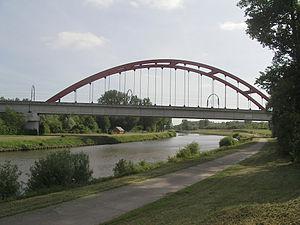
Viaduc du TGV à Antoing (Belgique)
Le Viaduc d'Antoing est un pont ferroviaire situé près d'Antoing, en Belgique, sur la LGV 1 entre Bruxelles et la frontière française. Il permet aux trains de traverser l'Escaut.
Antoing est une ville francophone de Belgique située en région wallonne dans la province de Hainaut.